Mary Gawthorpe

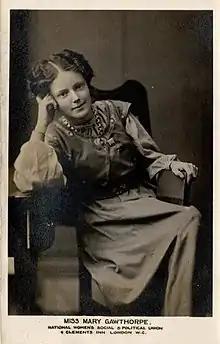
Miss Mary Gawthorpe (ca 1908)

Gawthorpe was born in Woodhouse, Leeds to John Gawthorpe, a leatherworker, and Annie Eliza (Mountain) Gawthorpe. Her mother, Annie, at a very young age worked at a mill until her older sister offered her a position as an assistant. Mary Gawthorpe had four siblings; a baby and eldest sister died within a year of each other due to pneumonia when Mary was seven, and the other two, Annie Gatenby and James Arthur, survived to adulthood.